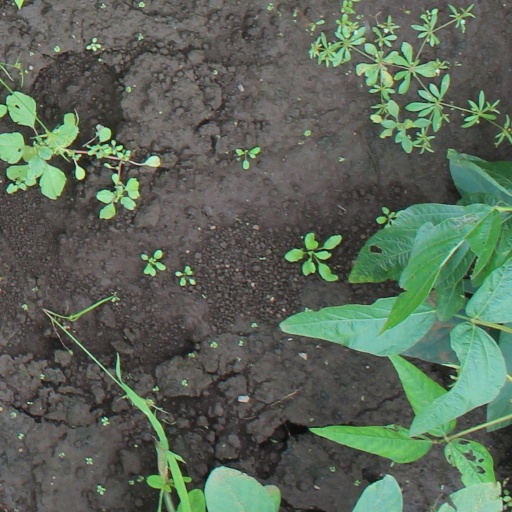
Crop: soybean